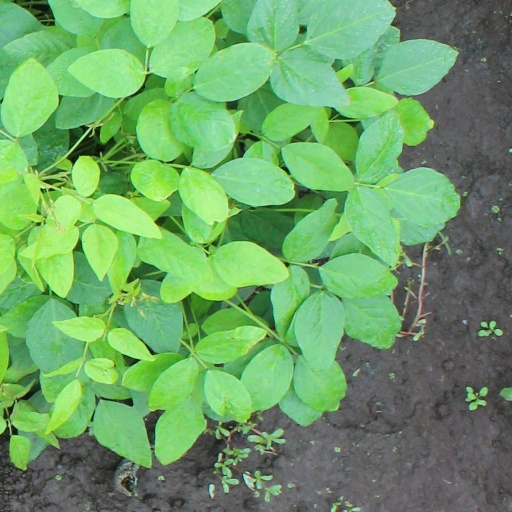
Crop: soybean